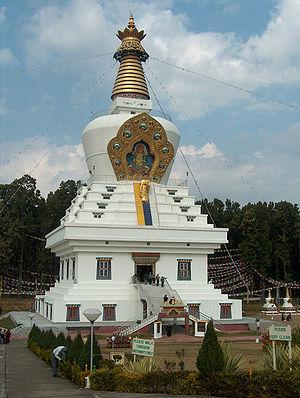
Le monastère de Mindroling, est l'un des six grands monastères de l'école Nyingmapa du bouddhisme tibétain. Il fut établi en 1676 par Rigzin Terdak Lingpa dans le xian de Zhanang, préfecture de Shannan, à 43 kilomètres de l'Aéroport de Lhassa-Gonggar, sur la rive sud du fleuve Yarlung Tsangpo.
Dehradun, aussi écrit Dehra Dun, est la capitale par intérim de l'État de l'Uttarakhand, au nord de l'Inde. Située dans la division de Garhwal, la ville se trouve à 236 kilomètres au nord de la capitale de l'Inde, New Delhi.